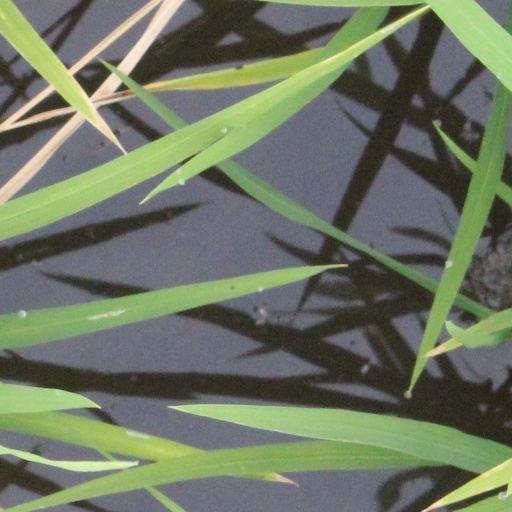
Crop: rice